Livorno

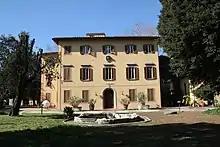
"Museo di storia naturale del Mediterraneo"

Ferdinando I de' Medici, Grand Duke of Tuscany issued in 1591 a decree encouraging Armenians to settle in Livorno to increase its trade with the Ottoman Empire and western Asia. By the beginning of the 17th century, Armenians operated 120 shops in town. In 1701 the Armenian community, who were members of the Armenian Apostolic Church, were authorized to build their own church, which they dedicated to Gregory the Illuminator. The project was by Giovanni Battista Foggini and the church was completed a few years later but did not open for worship until 1714. The church had a Latin cross plant and a dome at the intersection of the transept and nave. Destroyed during World War II, it was partly restored in 2008 but is not open to worship.